KBTQ

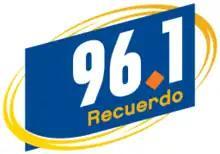
Previous logo

On October 17, 2005, KBTQ bowed out and switched to its current format to appeal to a wide range of businesses for commercial advertisement.